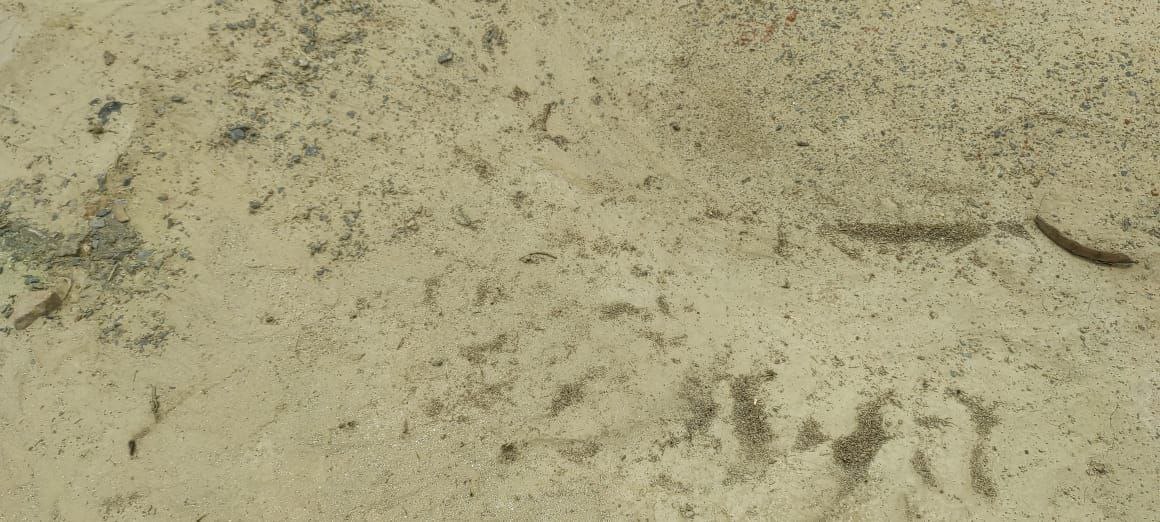
Soil type: Alluvial soil